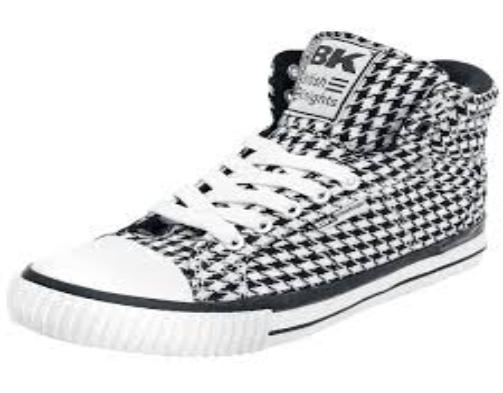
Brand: British Knights
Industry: Clothes